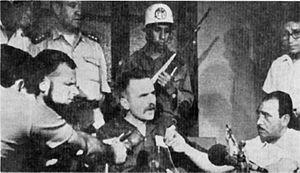
1967 est une année commune commençant un dimanche.